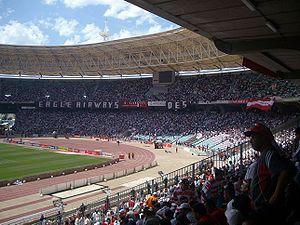
Stade olympique de Radès
Le Club africain ou Club Africain selon l'usage tunisien est un club de football tunisien basé à Tunis. Le club est l'une des sections fondatrices du club omnisports homonyme, le Club africain, fondé en 1920 dans le quartier de Bab Jedid. Connu sous le surnom d'Al Ifriki, l'équipe de football première évolue en championnat de Tunisie.
La culture de la Tunisie forme une synthèse des différentes cultures amazighe, punique, romaine, juive, chrétienne, arabe, musulmane, turque et française, qu'elle a intégrées à des degrés divers, ainsi que l'influence des dynasties successives qui ont régné sur le pays. La Tunisie a en effet été un carrefour de civilisations et sa culture, héritage de quelque 3 000 ans d'histoire, témoigne d'un pays qui, par sa position géographique en plein bassin méditerranéen, a été au cœur du mouvement d'expansion des grandes civilisations du mare nostrum et des principales religions monothéistes.
Le sport en Tunisie, qui émerge réellement durant le protectorat français, est marqué par la domination du football, tant en termes de couverture médiatique qu'en termes de succès populaire.
Tunis est la ville la plus peuplée et la capitale de la Tunisie. Elle est aussi le chef-lieu du gouvernorat du même nom depuis sa création en 1956. Située au nord du pays, au fond du golfe de Tunis dont elle est séparée par le lac de Tunis, la cité s'étend sur la plaine côtière et les collines avoisinantes. Son cœur historique est la médina, inscrite au patrimoine mondial de l'Unesco.